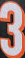
Number: 3